Ramiro I of Asturias

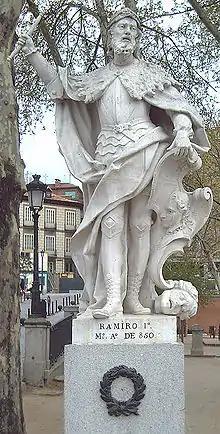
An 18th-century statue in the Royal Palace of Madrid depicting the artist's concept of Ramiro I

According to legend, in 834, Ramiro defeated the Moors in the Battle of Clavijo. The date was later changed to 844 in order to accommodate the contradictions inherent to the story (Ramiro was not ruling in 834). The account of the battle came to the spotlight on a spurious charter forged in Santiago de Compostela in the early 12th century. Neither Asturian nor Arab chronicles of the period make any mention of such a battle. It is first mentioned in the chronicles of Rodrigo Jiménez de Rada, 13th-century archbishop of Toledo.